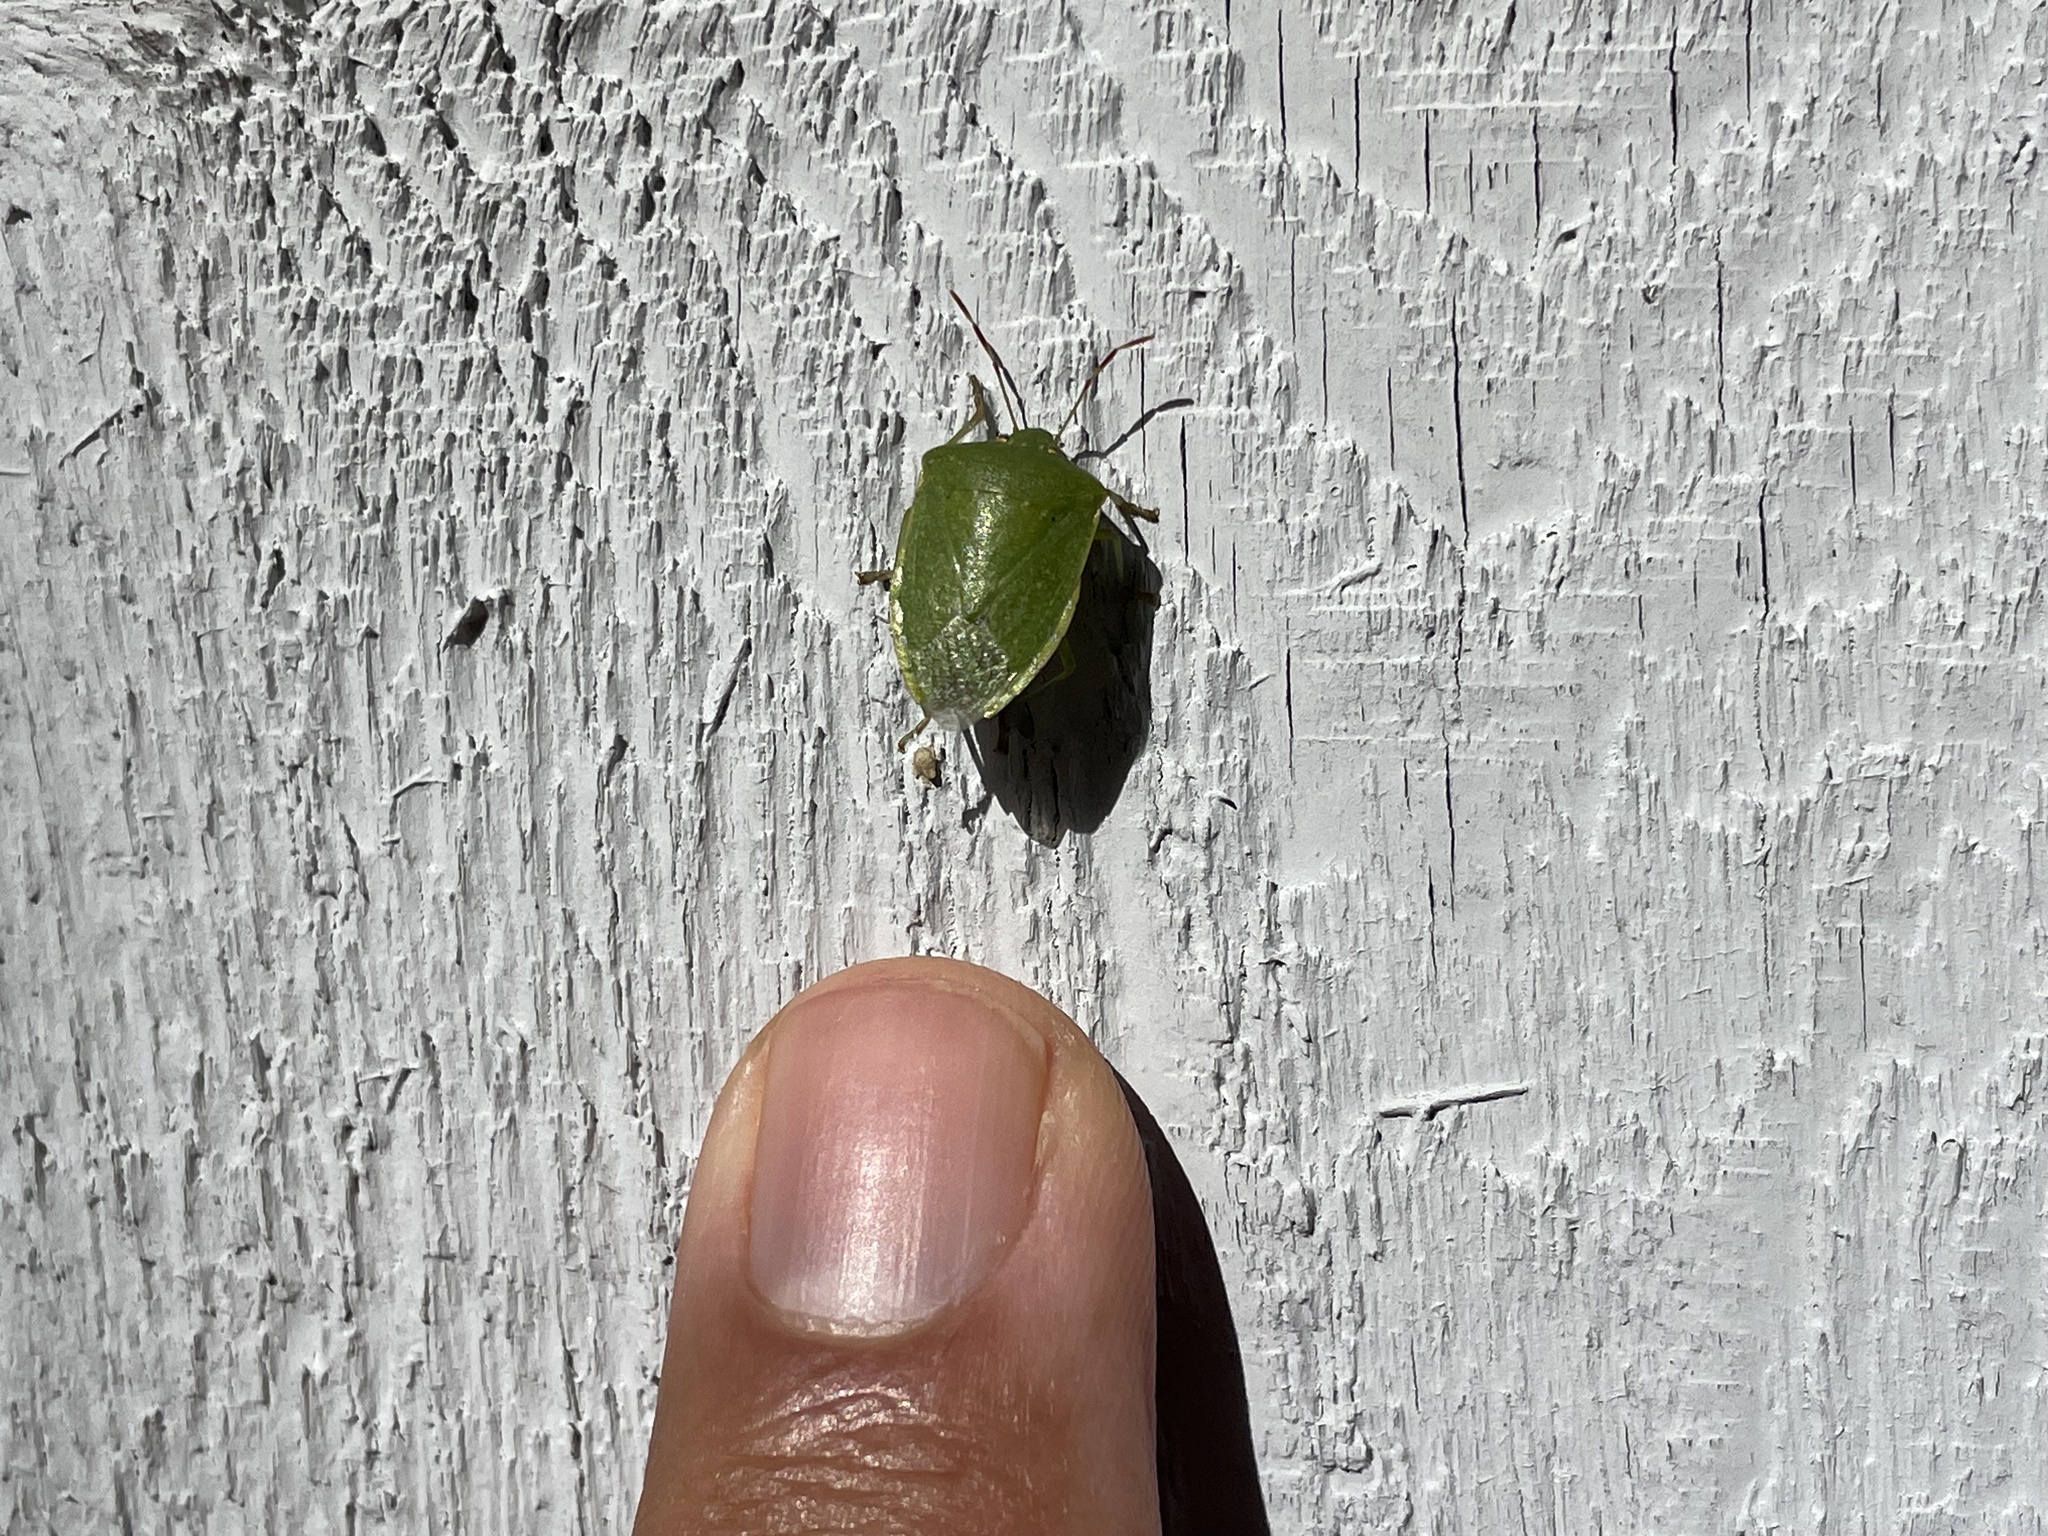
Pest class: stink_bug